Standard Electric (automobile)

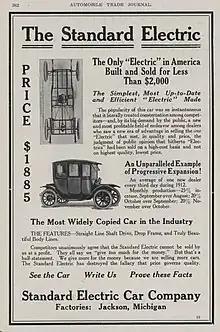
1913 Standard Electric advertisement

The Standard Electric automobile was an electric car manufactured by the Standard Electric Car Company in Jackson, Michigan from 1912 to 1915.